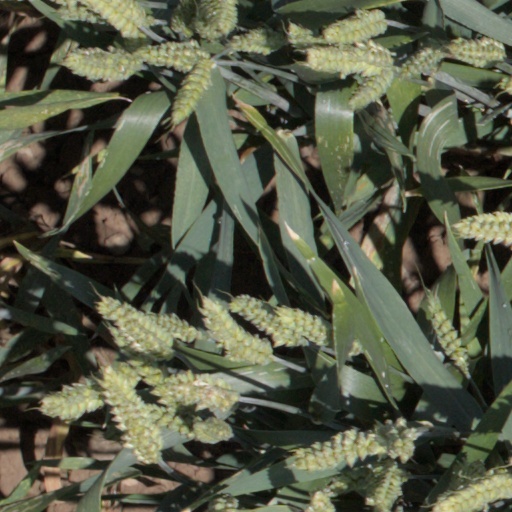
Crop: wheat